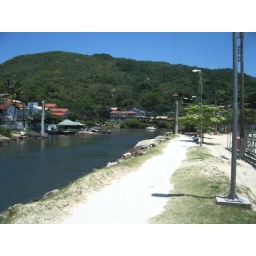
015 Suspension bridge over river